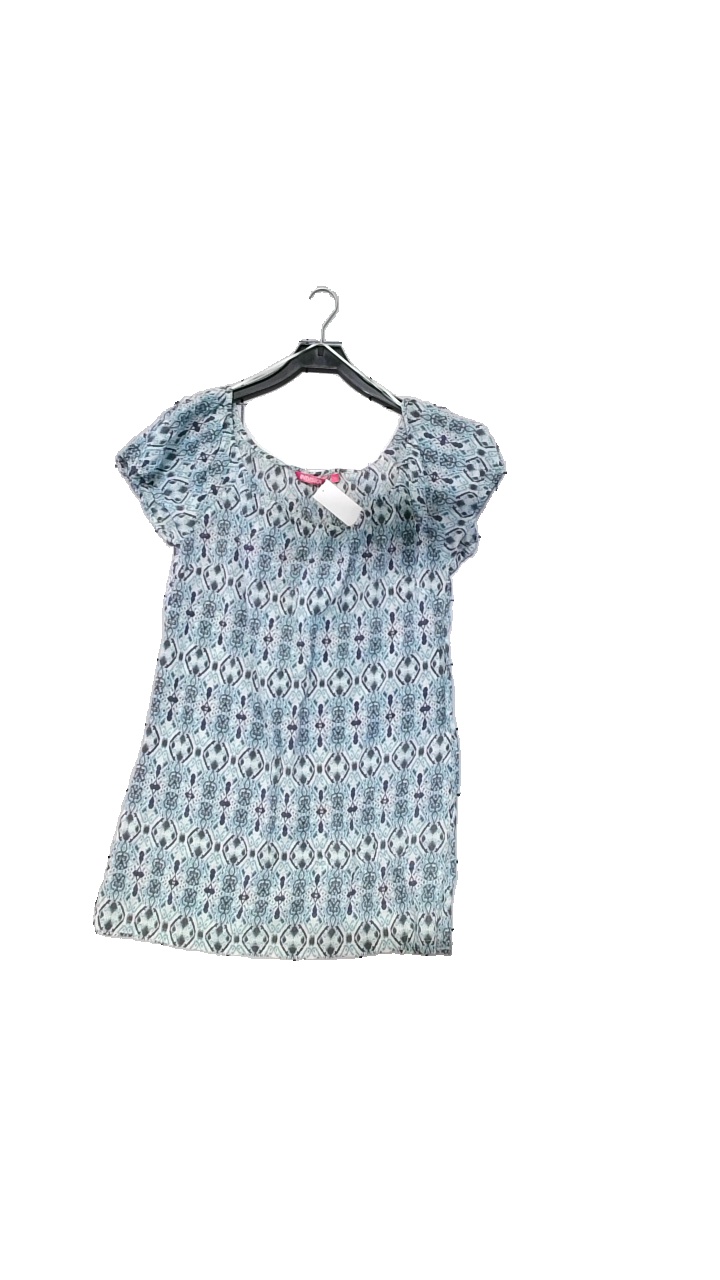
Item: Dress (Ladies)
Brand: Indiska
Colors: Multicolor, Turquoise, Brown, Purple
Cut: Regular
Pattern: Geometric print
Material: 100% cotton
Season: Summer
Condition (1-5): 4
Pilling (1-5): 5
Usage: Reuse
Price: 50-100